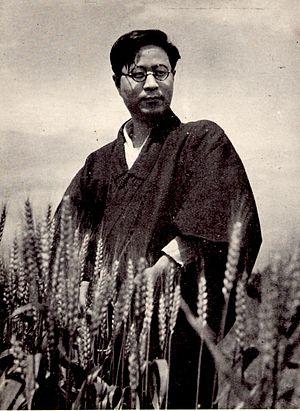
Taijun Takeda est un romancier japonais partie prenante de la première génération d'écrivains de l'après-guerre, et autorité reconnue de la littérature chinoise.